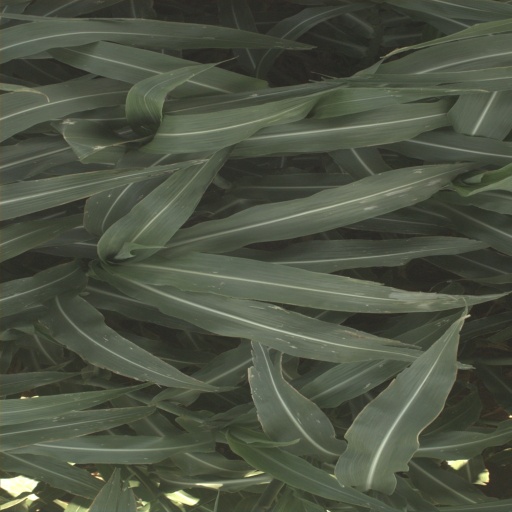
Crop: sorghum